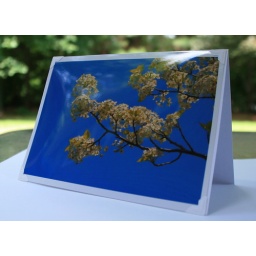
Flowers in the blue sky